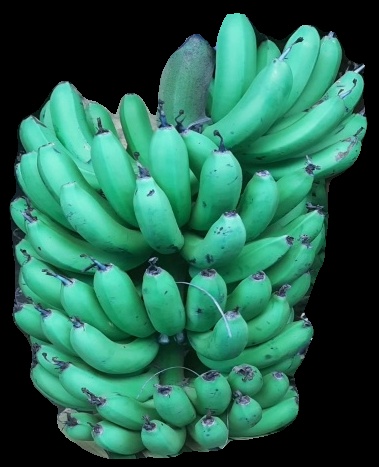
Variety: pachbale
Grade: grade1